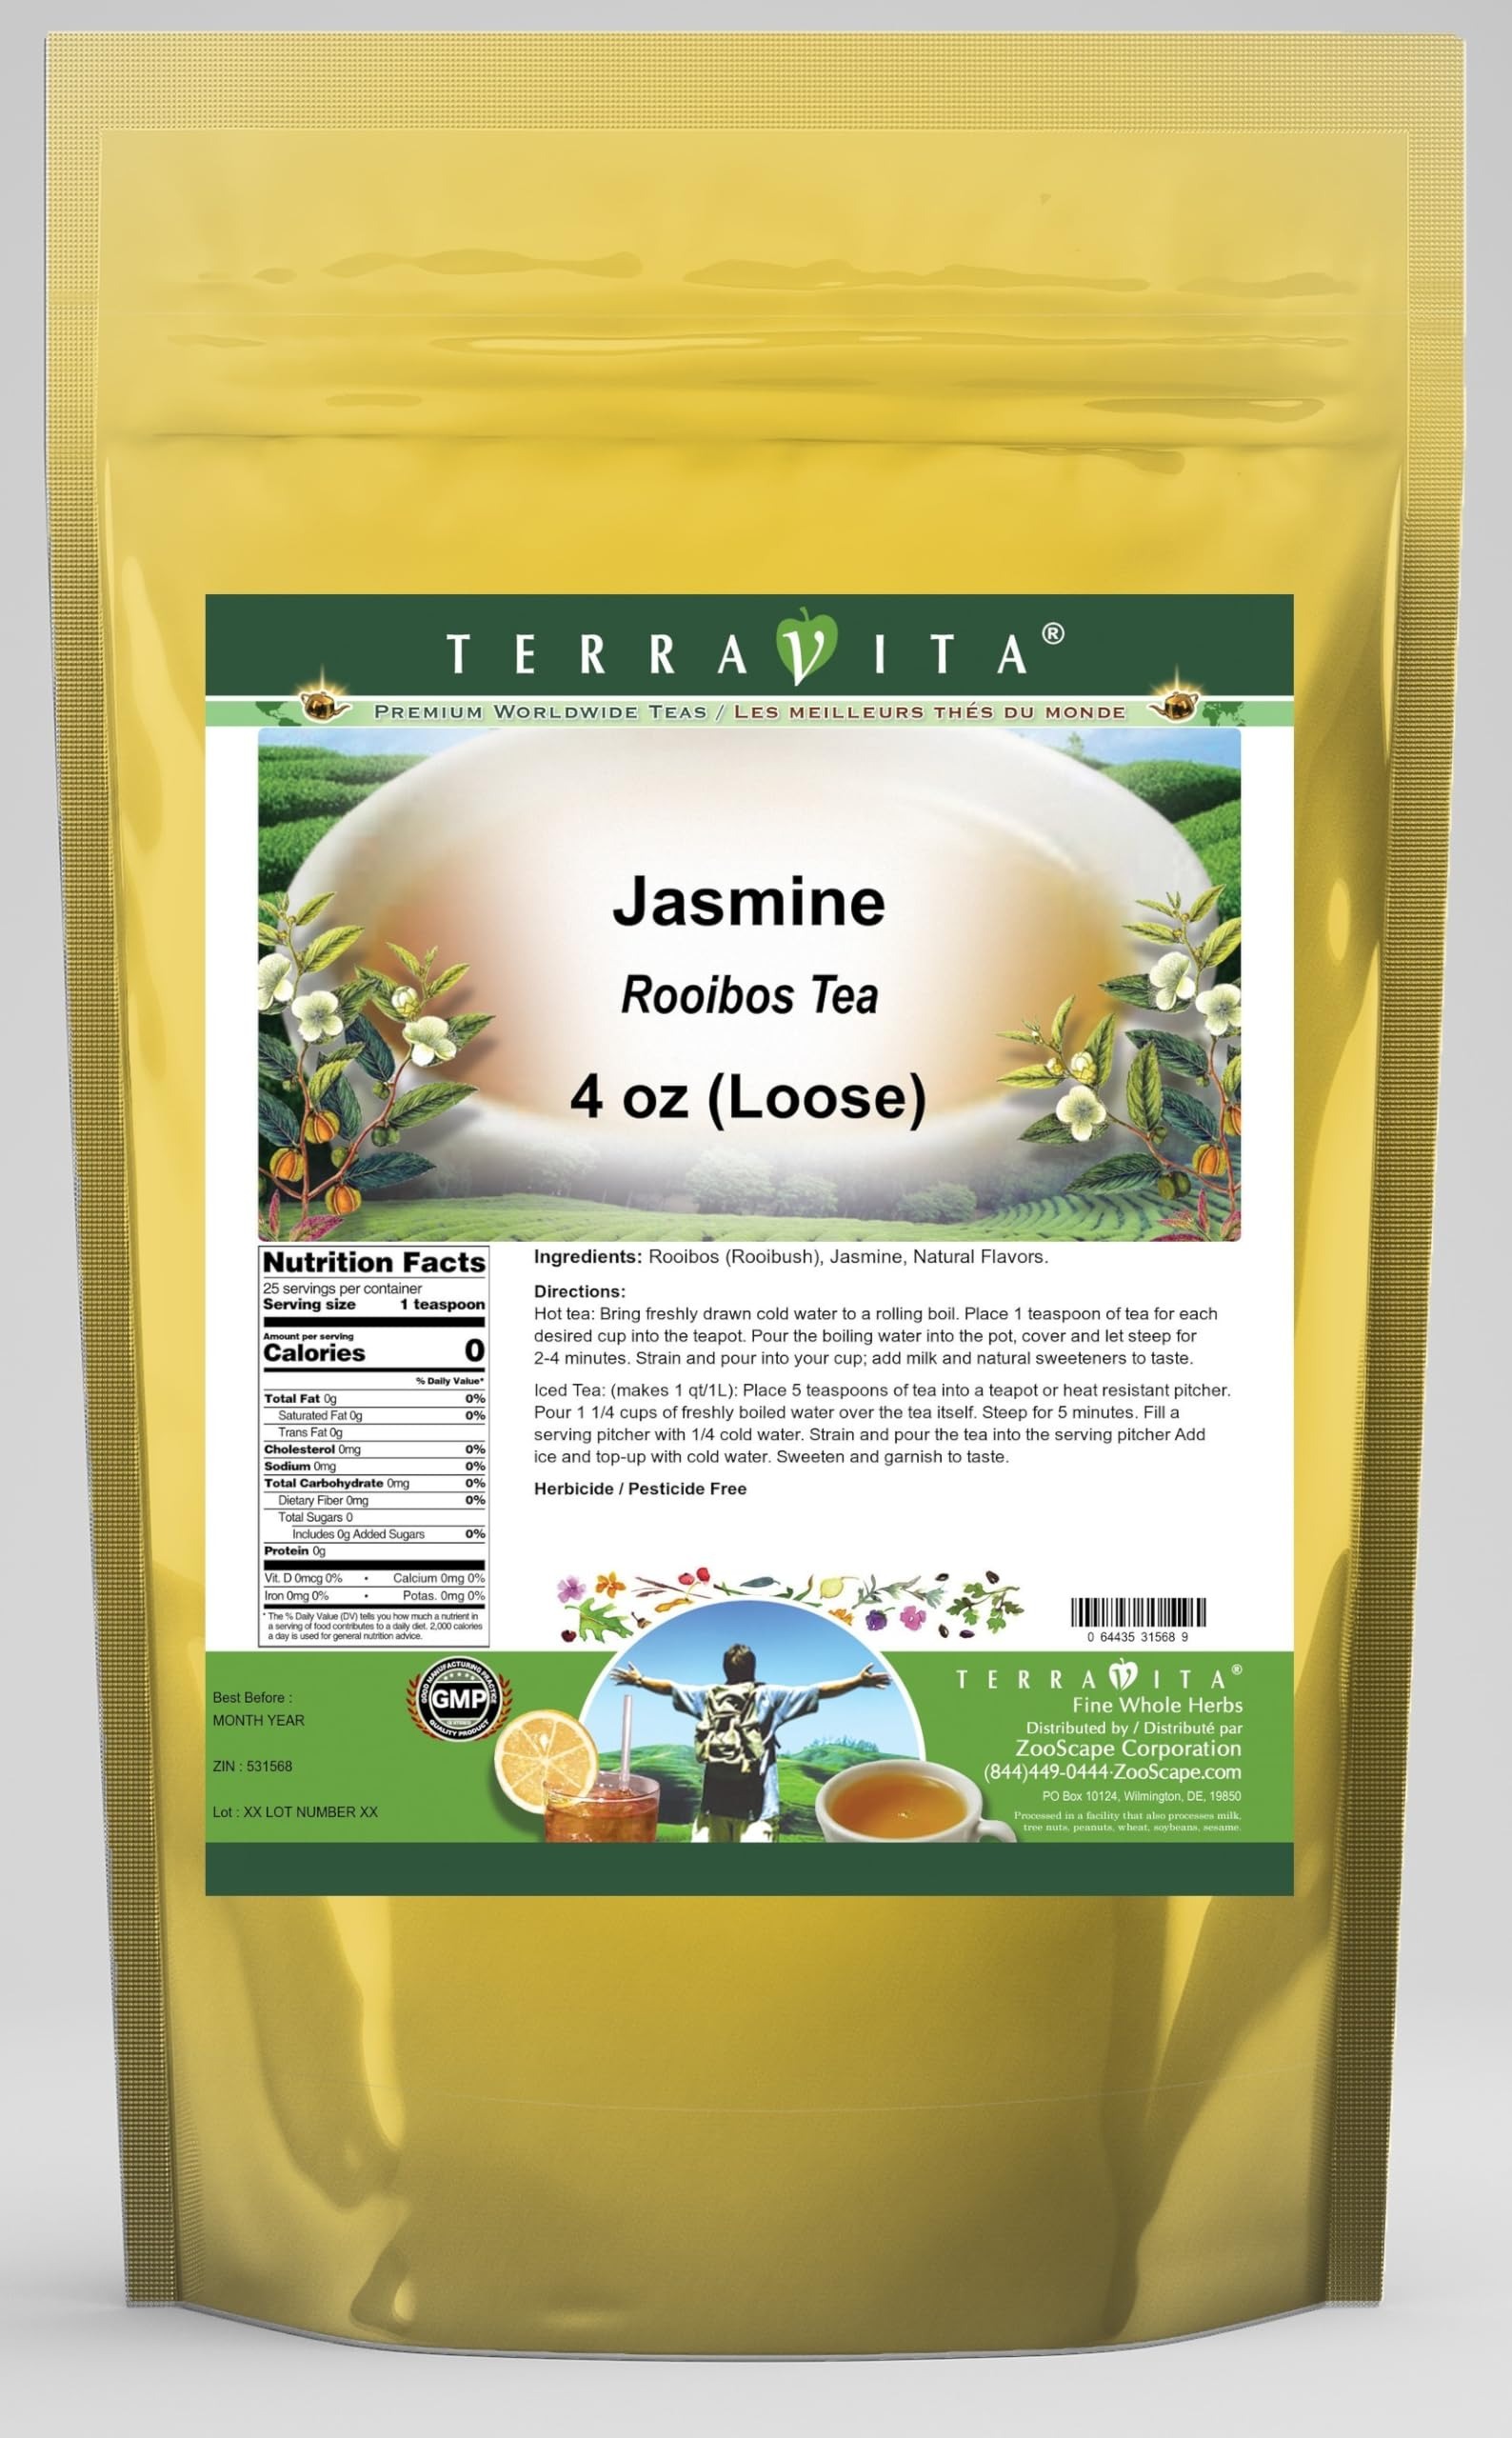
Item Name: Jasmine Rooibos Tea (Loose) (4 oz, ZIN: 531568)
Bullet Point 1: Our Jasmine Rooibos Tea is a delightful flavored Rooibos tea with Jasmine that you will really enjoy! The unique Jasmine aroma and taste is a delight! - Ingredients: Rooibos tea, Jasmine and Natural Jasmine Flavor.
Bullet Point 2: No fillers.
Bullet Point 3: Manufacturer: TerraVita
Bullet Point 4: Size: 4 oz
Bullet Point 5: Loose Leaf Rooibos Tea - Packed in a convenient upright pouch!
Product Description: Our Jasmine Rooibos Tea is a delightful flavored Rooibos tea with Jasmine that you will really enjoy! The unique Jasmine aroma and taste is a delight! - Ingredients: Rooibos tea, Jasmine and Natural Jasmine Flavor. - Hot tea brewing method: Bring freshly drawn cold water to a rolling boil. Place 1 teaspoon of tea for each desired cup into the teapot. Pour the boiling water into the pot, cover and let steep for 2-4 minutes. Strain and pour into your cup; add milk and natural sweeteners to taste. - Iced tea brewing method: (to make 1 liter/quart): Place 5 teaspoons of tea into a teapot or heat resistant pitcher. Pour 1 1/4 cups of freshly boiled water over the tea itself. Steep for 5 minutes. Fill a serving pitcher with 1/4 cold water. Strain and pour the tea into the serving pitcher Add ice and top-up with cold water. Sweeten and garnish to taste. - TerraVita is an exclusive line of premium-quality, natural source products that use only the finest, purest and most potent ingredients found around the world. TerraVita is hallmarked by the highest possible standards of purity, potency, stability and freshness. All of our products are prepared with the highest elements of quality control, from raw materials through the entire manufacturing process, up to and including the moment that the bottles or bags are sealed for freshness and shipped out to you. Our highest possible standards are certified by independent laboratories and backed by our personal guarantee. - TerraVita exists to meet and ensure your family's health and wellness without the harmful effects of chemicals and health products. We strive to make all of our products affordable and reliable and are constantly searching the market to maintain our affordability and to look for new ways to serve you and the ones you
Value: 4.0
Unit: Ounce

Price: 17.97